Baiyang station

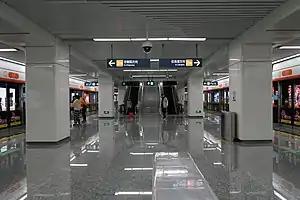

Baiyang is a metro station on Line 2 of the Hangzhou Metro in China. It is located in the Yuhang District of Hangzhou.